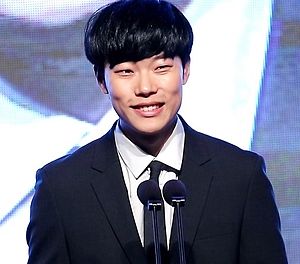
Ryu Jun-yeol
Ryu Jun-yeol i 2016.
Ryu Jun-yeol er en koreansk skuespiller, bedst kendt for sin rolle som Kim Jung-hwan i Reply 1988.